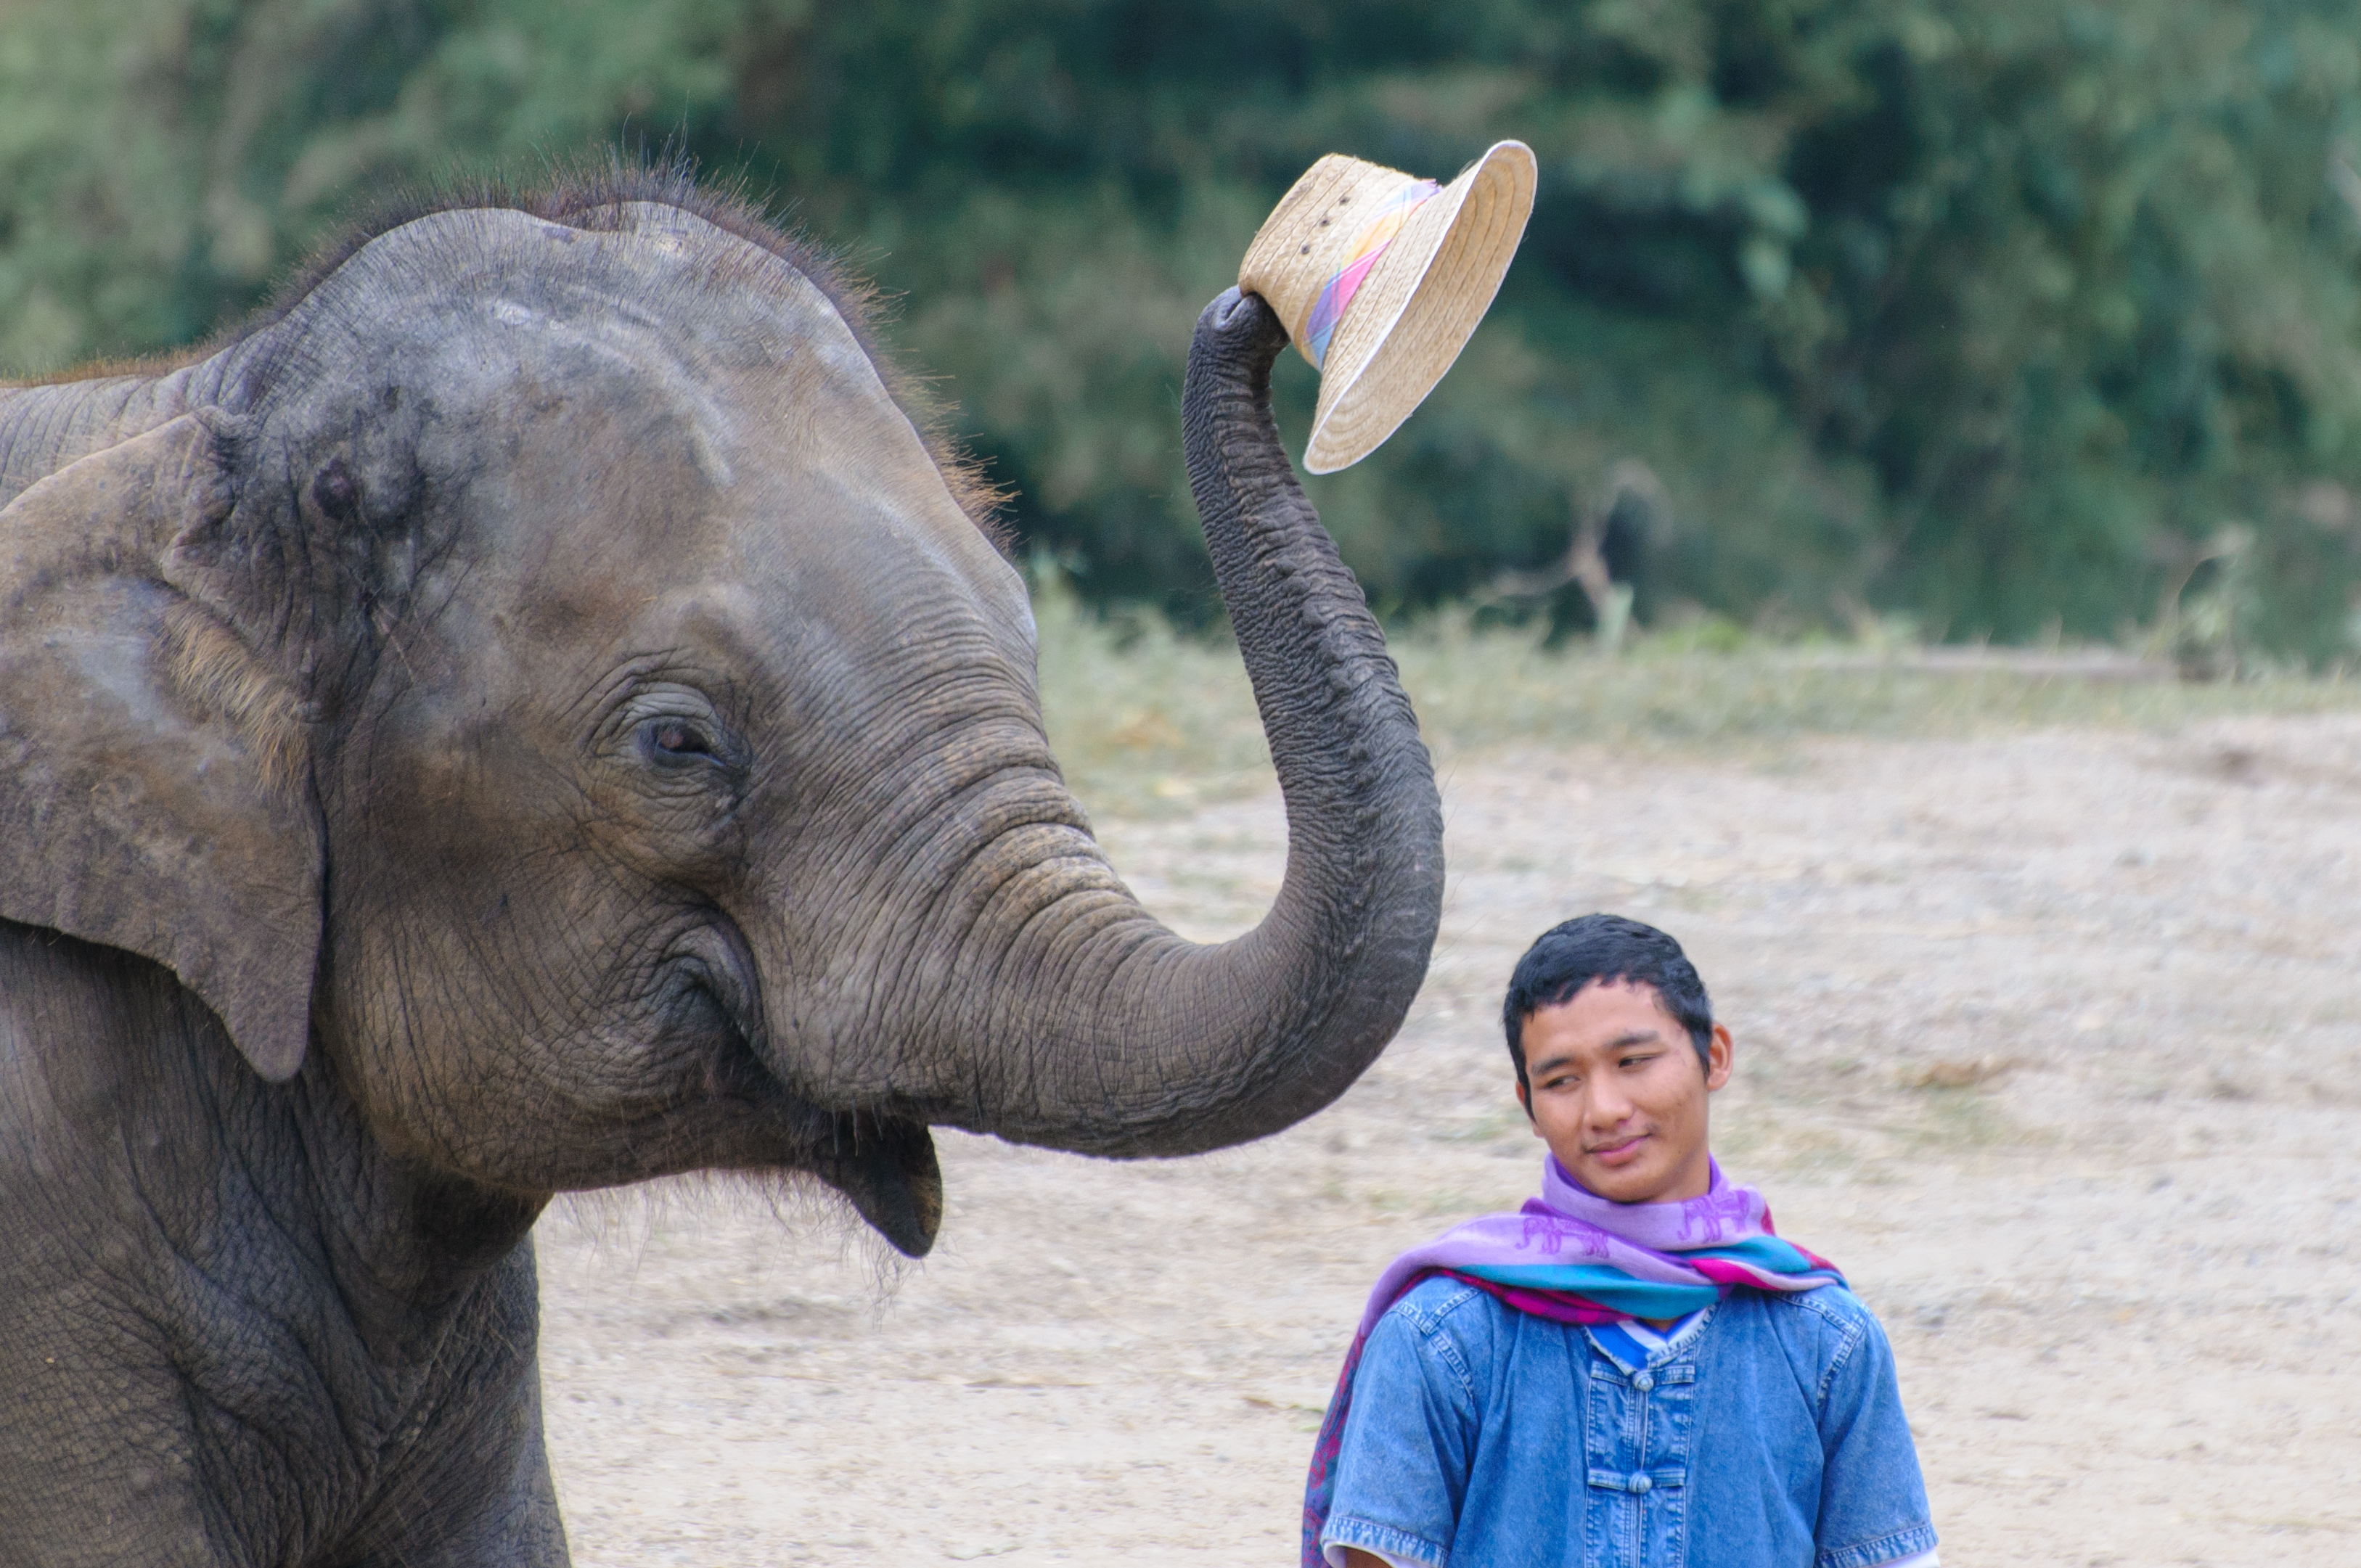
wildlife, zoo, mammal, nikon, fauna, elephant, safari, d300, thailandia, indian elephant, elephants and mammoths, mahout